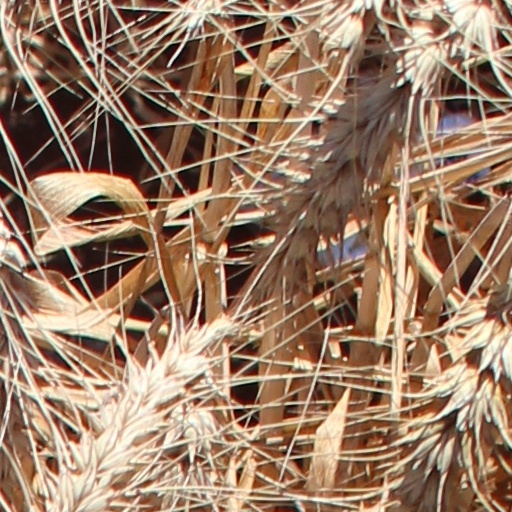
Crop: wheat